United Somali Congress

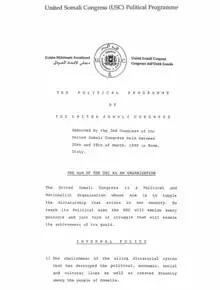
USC 1990 Political Programme

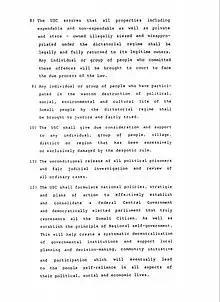
USC 1990 Political Programme

By the late 1980s, Barre's regime had become increasingly unpopular. The State took an increasingly hard line, and insurgencies, encouraged by Ethiopia's communist Derg administration, sprang up across the country. Being a member of the Hawiye clan, a high ranking government official and an experienced soldier, Aidid was deemed a natural choice for helping lead the military campaign for the United Somali Congress against the regime, and he was soon persuaded to leave New Delhi and return to Somalia.